Xenophyophorea

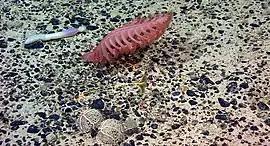
A deep sea community of organisms, including several xenophyophores; the two large individuals in the bottom middle have brittle stars on top.

Local population densities may be as high as 2,000 individuals per , making them dominant organisms in some areas. Xenophyophores have been found to be "ecosystem engineers", providing habitat and serving as traps for organic particles, increasing diversity in the surrounding area. Research has shown that areas dominated by xenophyophores have 3–4 times the number of benthic crustaceans, echinoderms, and molluscs than equivalent areas that lack xenophyophores. The xenophyophores themselves also play commensal host to a number of organisms—such as isopods (e.g., genus "Hebefustis"), sipunculan and polychaete worms, nematodes, and harpacticoid copepods—some of which may take up semi-permanent residence within a xenophyophore's test. Brittle stars (Ophiuroidea) also appear to have a relationship with xenophyophores, as they are consistently found directly underneath or on top of the protozoans. They can also function as nurseries for fish; snailfish have been found to lay eggs in the shelter of the xenophyophore test.